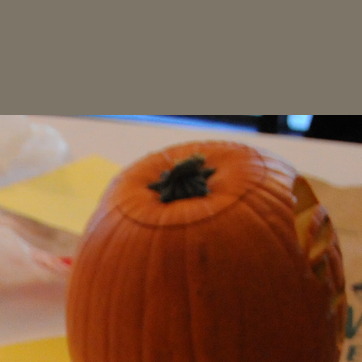
Material: food